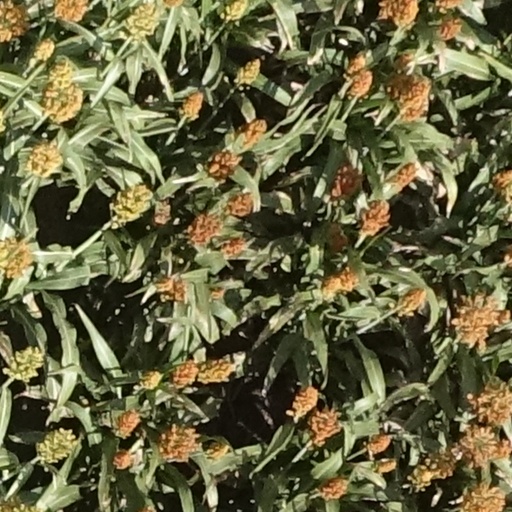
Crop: sorghum